Joe Corona

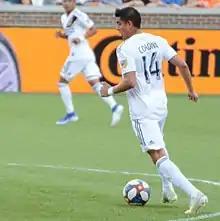
Corona with LA Galaxy in 2019

On March 6, 2019, Corona signed for MLS side LA Galaxy. He made his Galaxy debut on March 9, playing the full 90 minutes in a 2–0 loss to FC Dallas. He scored his first goal for Los Angeles on September 15 to help the Galaxy defeat Sporting Kansas City 7–2. Corona ended his first season with the Galaxy with 1 goal and 3 assists from 31 regular season appearances, helping the Galaxy qualify for the playoffs after finishing 5th in the Western Conference. Corona did not make an appearance in either of the Galaxy's 2 playoff games.